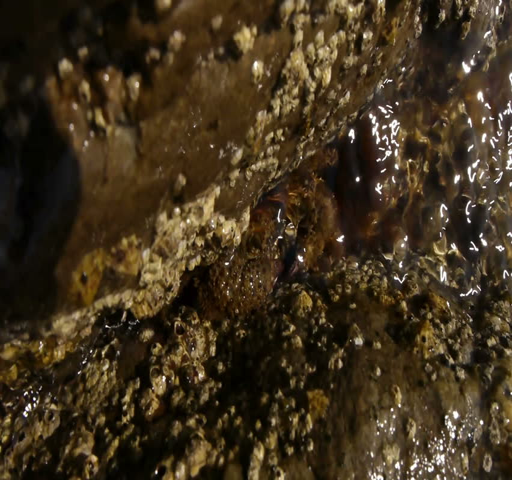
the sea water flows through the stone bottom , close - up , sunny day